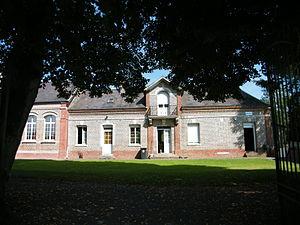
Mairie-école de Bettembos, Somme, France.
Bettembos est une commune française située dans le département de la Somme en région Hauts-de-France.